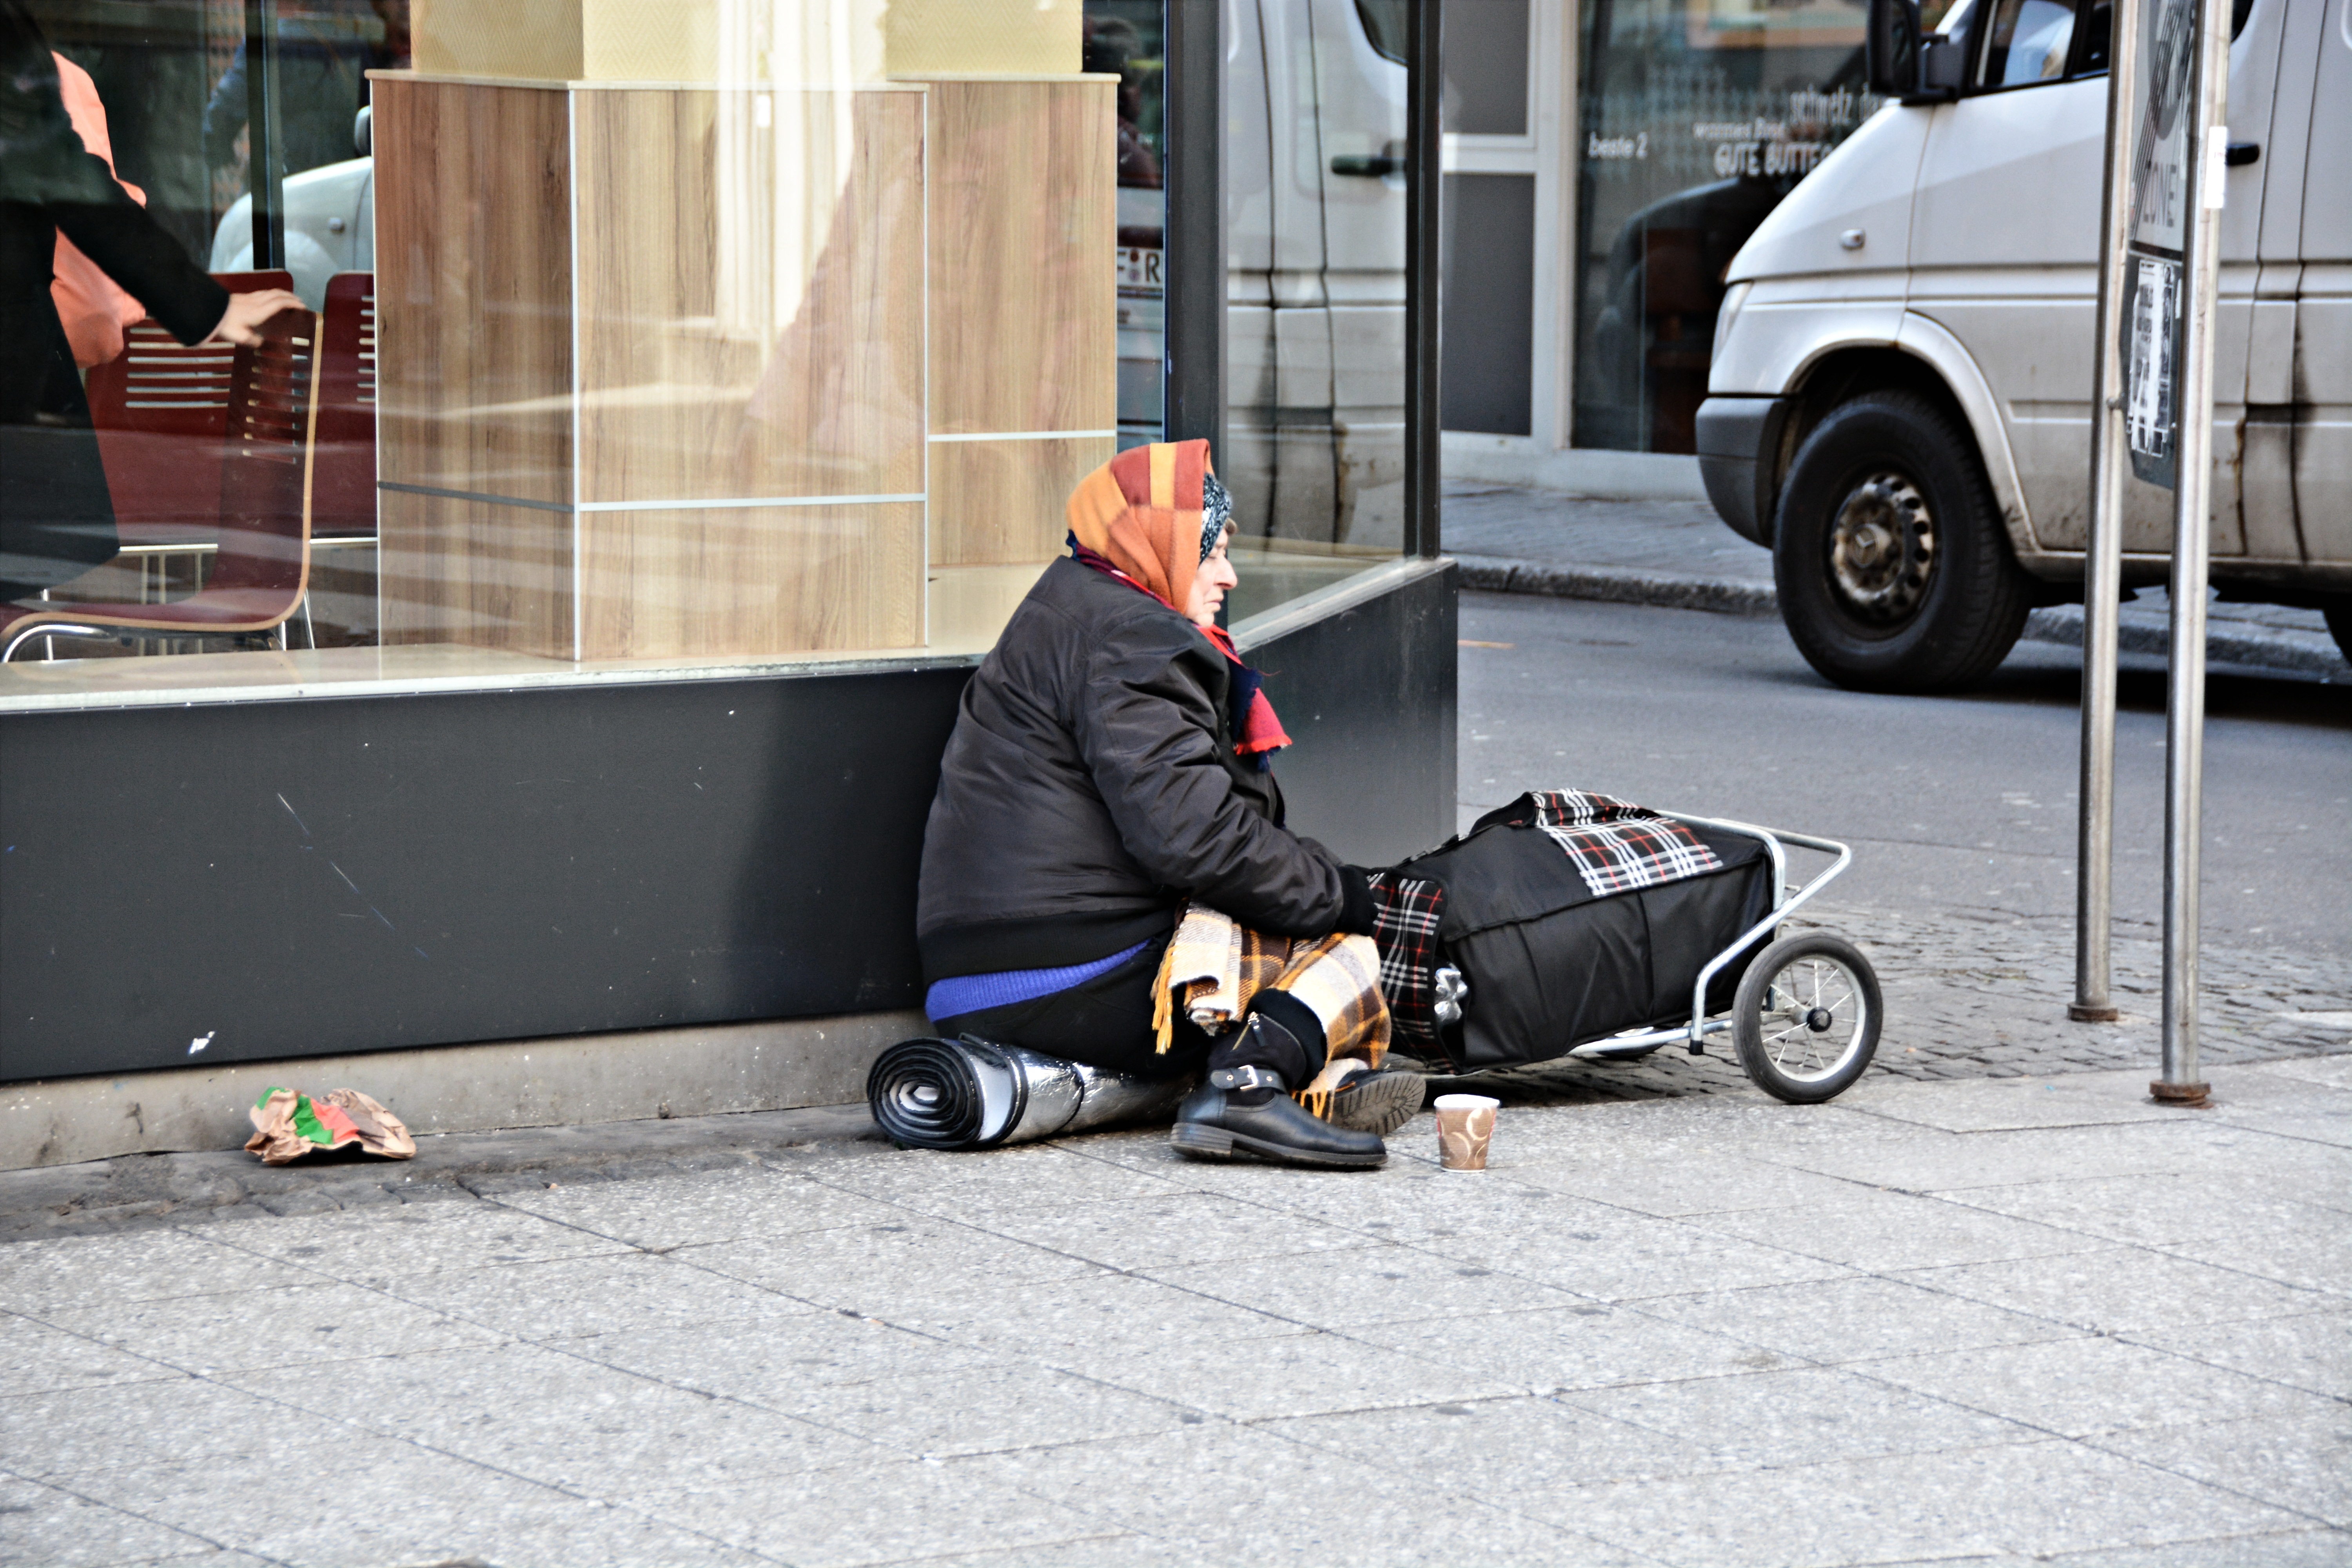
street, vehicle, homeless, cool image, poverty, i, frankfurt, beggar woman